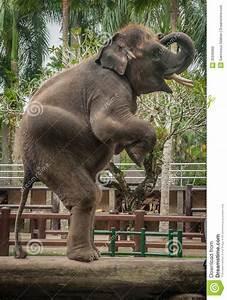
elephant